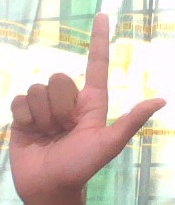
ASL sign: L